Logaršče

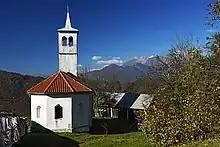
Saint Lucy's Church

The local church is dedicated to Saint Lucy and belongs to the Parish of Podmelec.